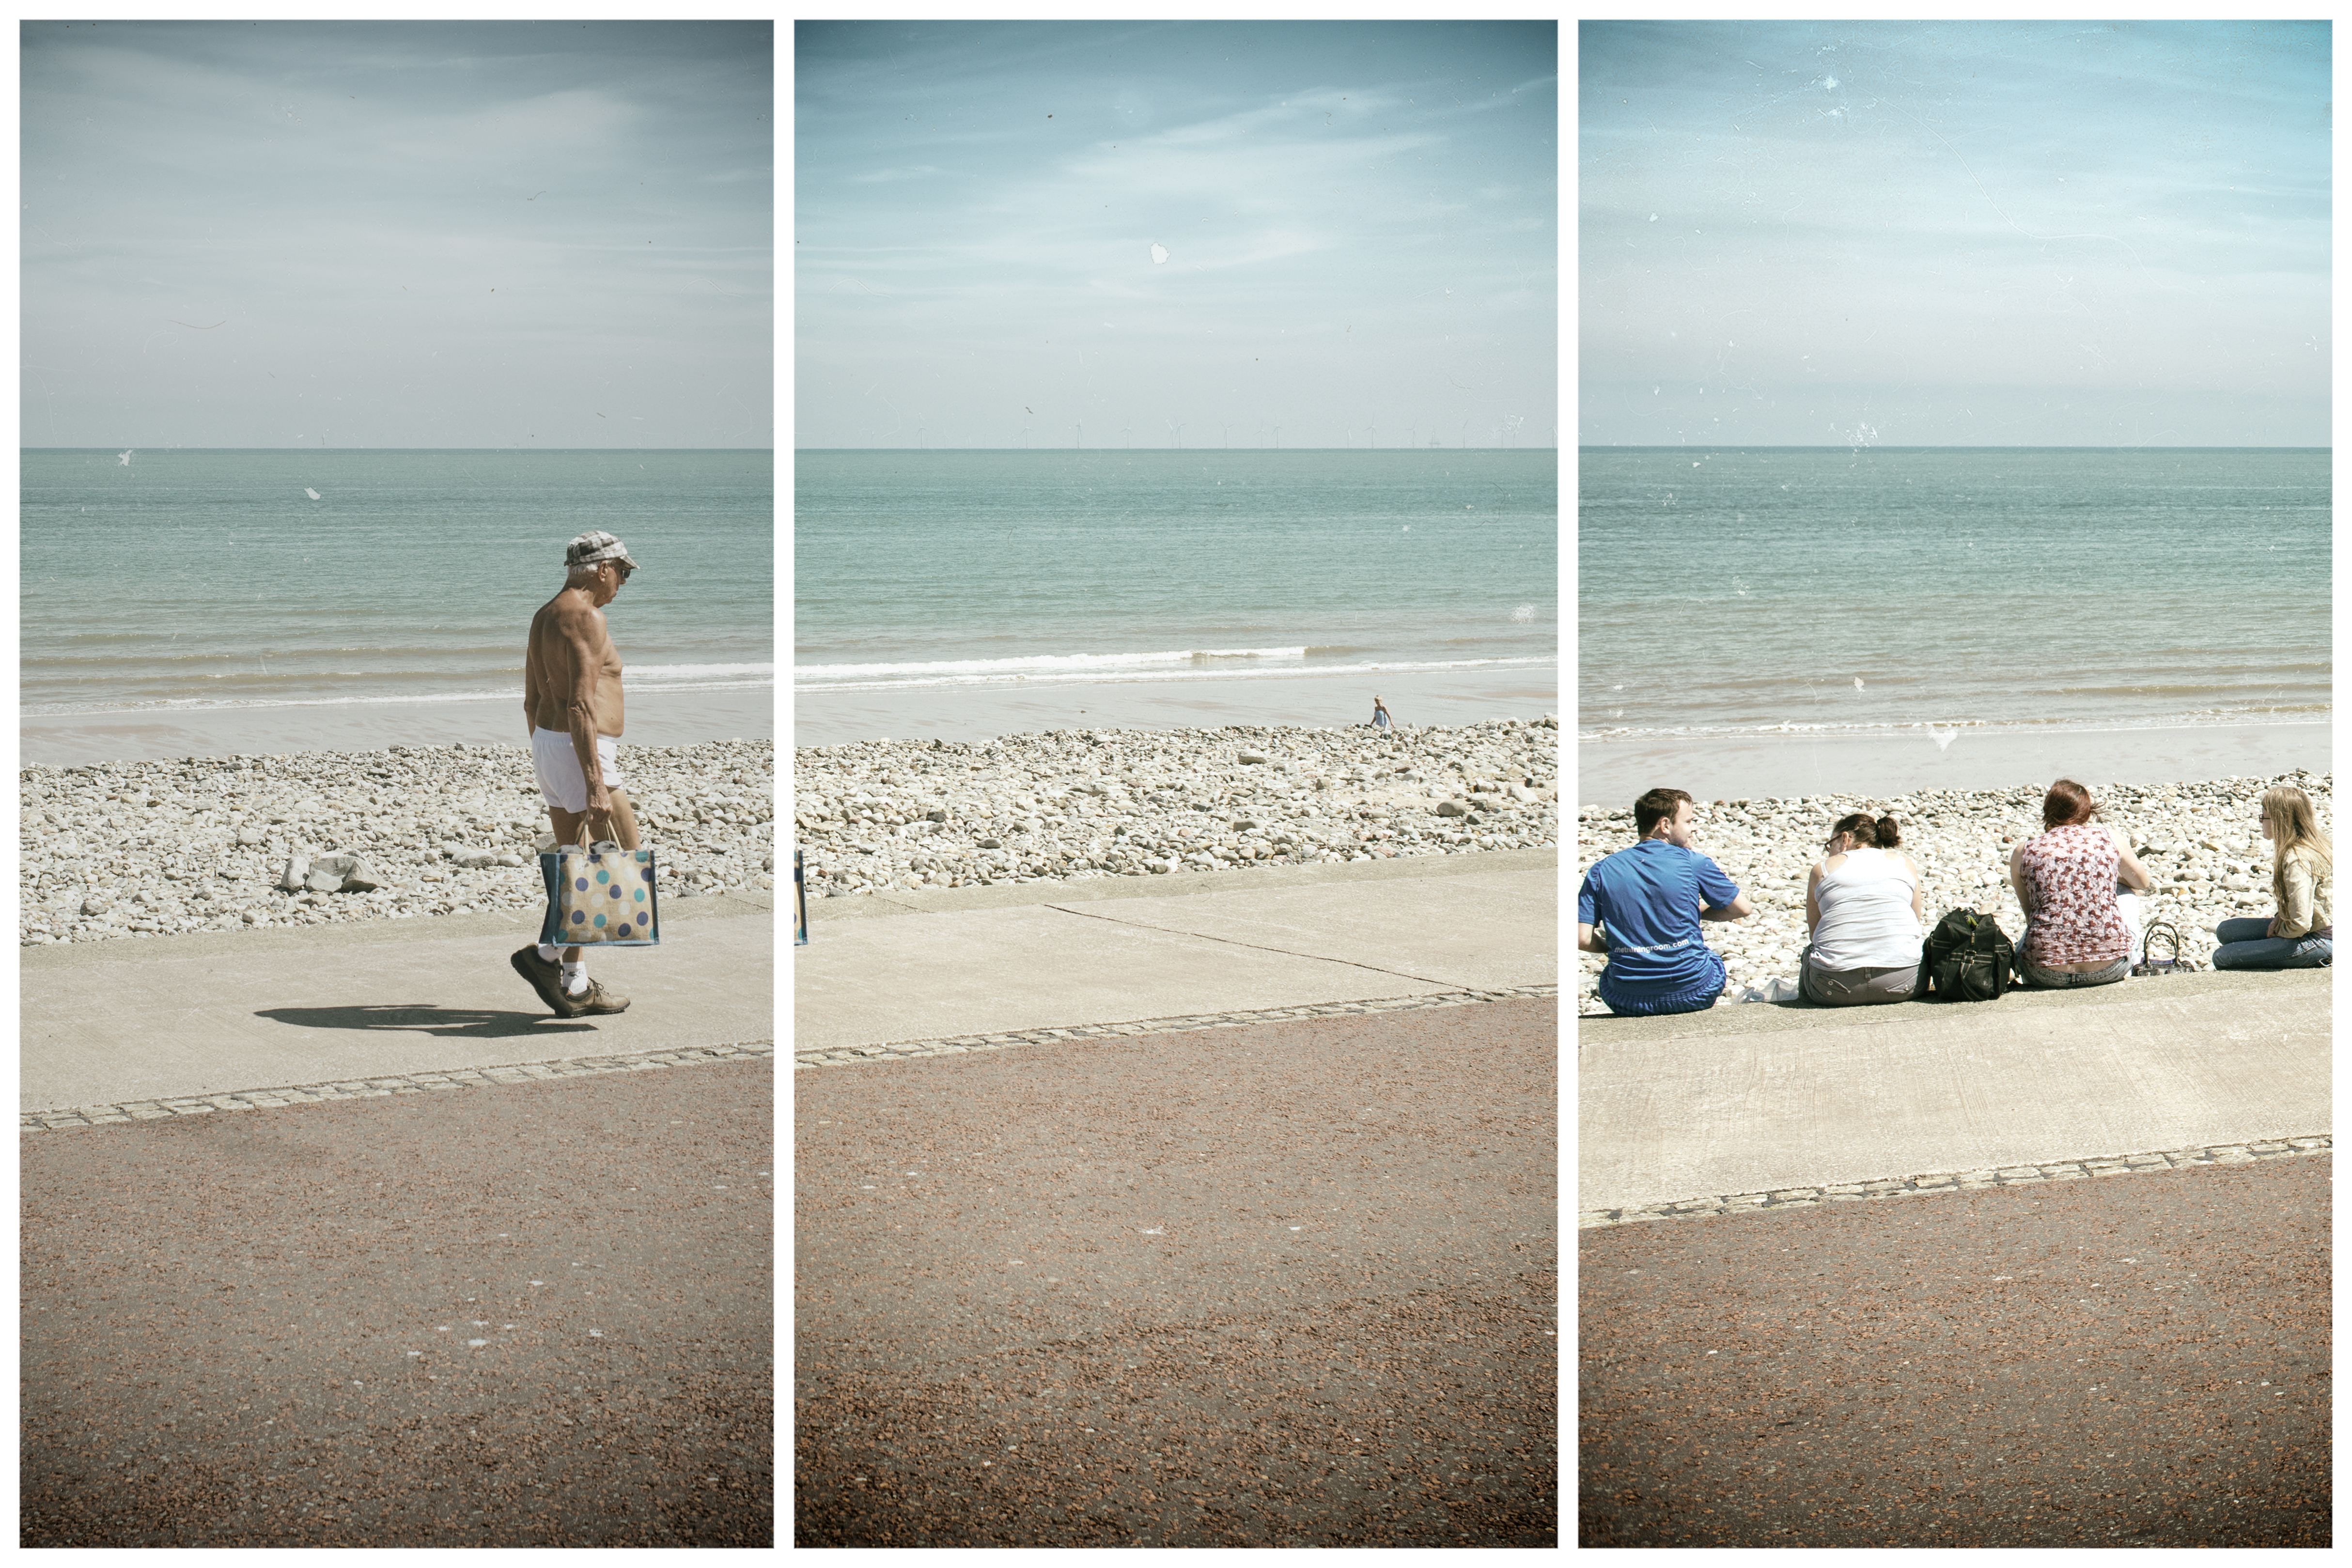
beach, sea, coast, sand, ocean, photography, shore, run, vacation, seaside, uk, streetphotography, llandudno, wales, scary, fear, halfnaked, photograph, image